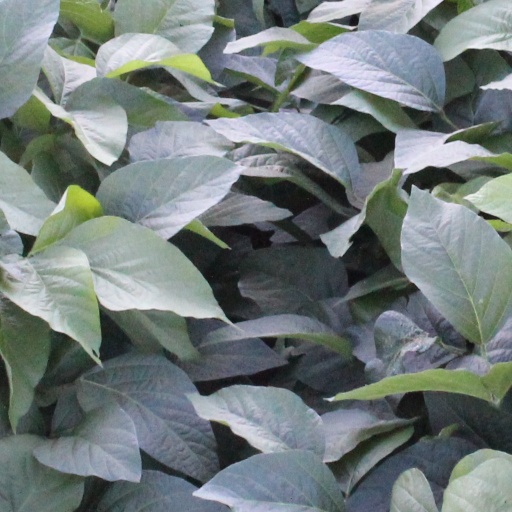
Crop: soybean